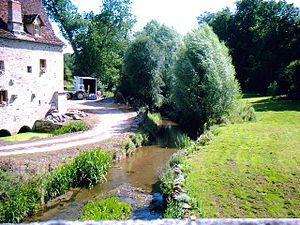
Le Bourg est une commune française située dans le département du Lot, en région Occitanie. Elle est souvent appelée Le Bourg.
Le Francés est une rivière française, du Massif central dans le département du Lot dans la région Occitanie, et un affluent sous-terrain de l'Ouysse, donc un sous-affluent de la Dordogne.